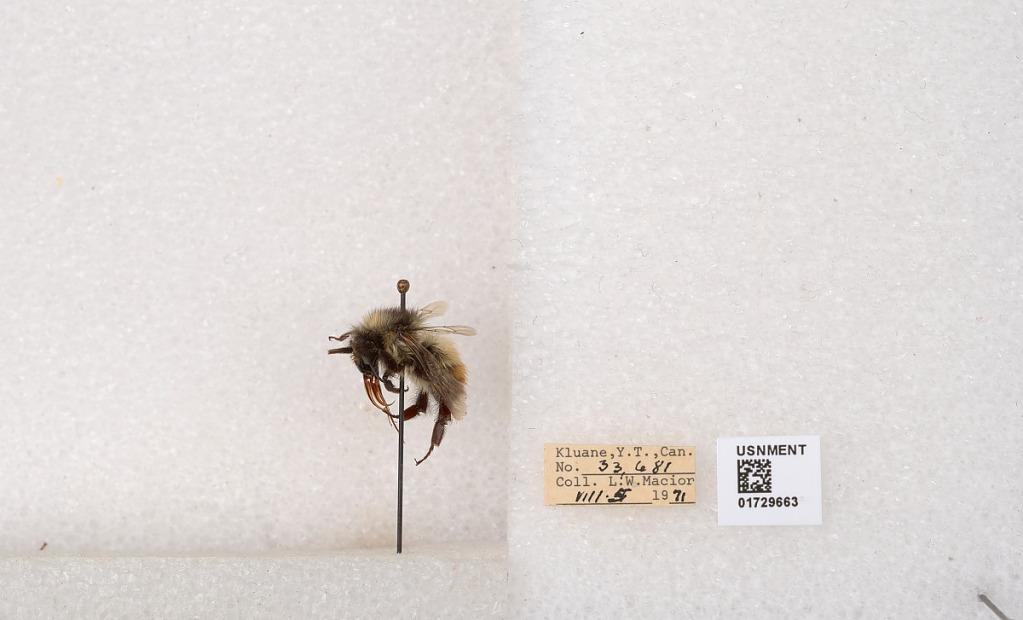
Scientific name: Bombus flavifrons Cresson
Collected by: L. Macior
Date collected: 1971-8-5
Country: Canada
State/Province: Yukon Territory
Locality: Kluane National Park and Reserve
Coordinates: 60.7493, -139.504